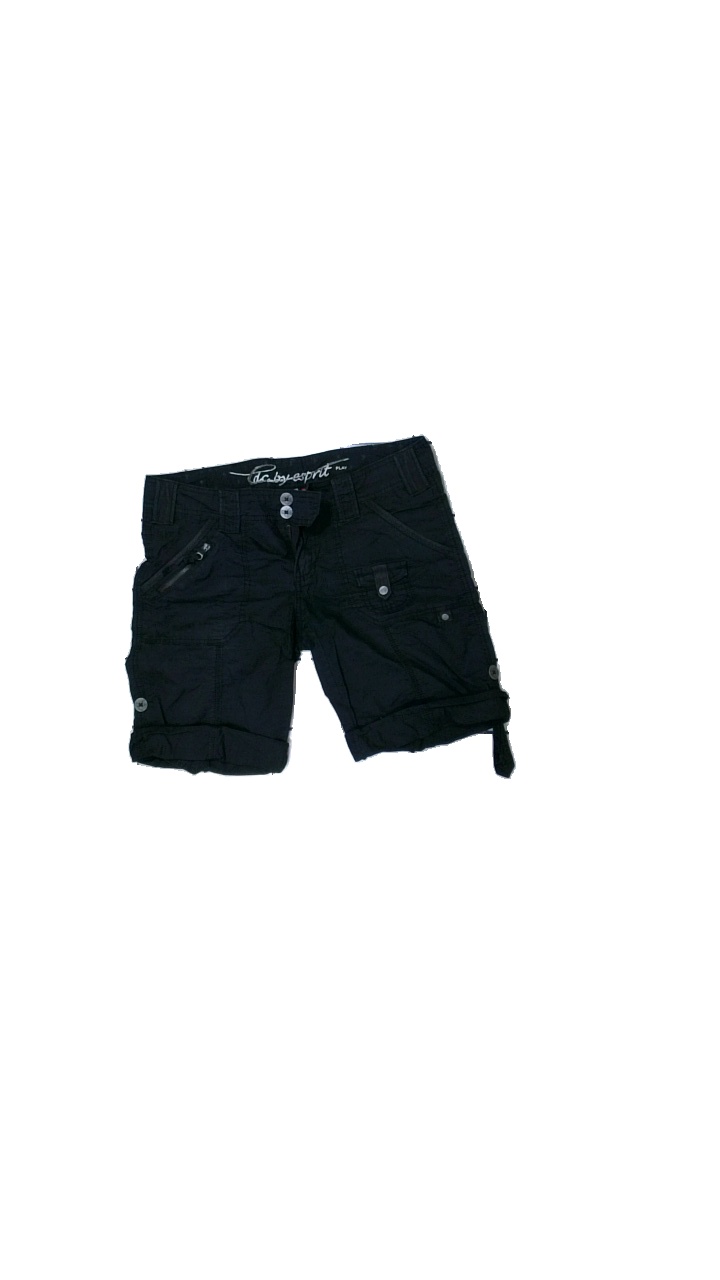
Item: Shorts (Ladies)
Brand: Play
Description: black shorts
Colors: Black
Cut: Regular
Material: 100% Cotton
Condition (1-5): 3
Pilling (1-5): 5
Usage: Reuse
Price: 50-100